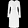
Label: Dress